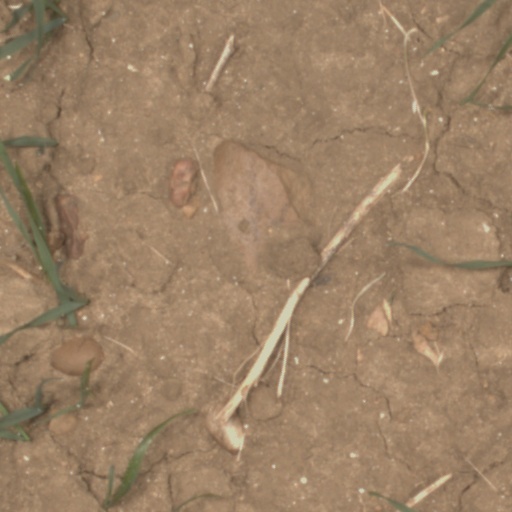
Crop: wheat